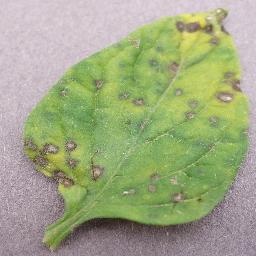
Label: Tomato___Septoria_leaf_spot